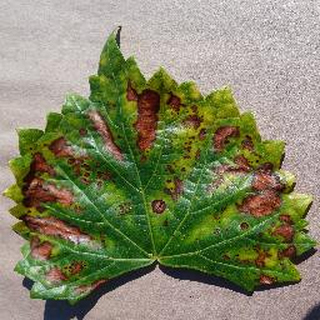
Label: grape_esca_black_measles